Kalevi Keskstaadion

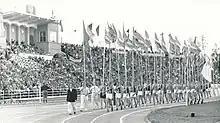
The opening event of the stadium on 15 July 1955

The stadium was built during the Soviet occupation of Estonia and was opened on 12 July 1955. It was the first new large-scale sports complex built in Tallinn after World War II. The initial plans were grandiose: the first blueprints saw the stadium have a 30,000 capacity seating area and a 16,000 capacity standing area, as well as a 6 meter tall statue depicting Estonian folklore hero Kalevipoeg. However, the project was later scaled-down and saw the stadium have a capacity of 12,000.